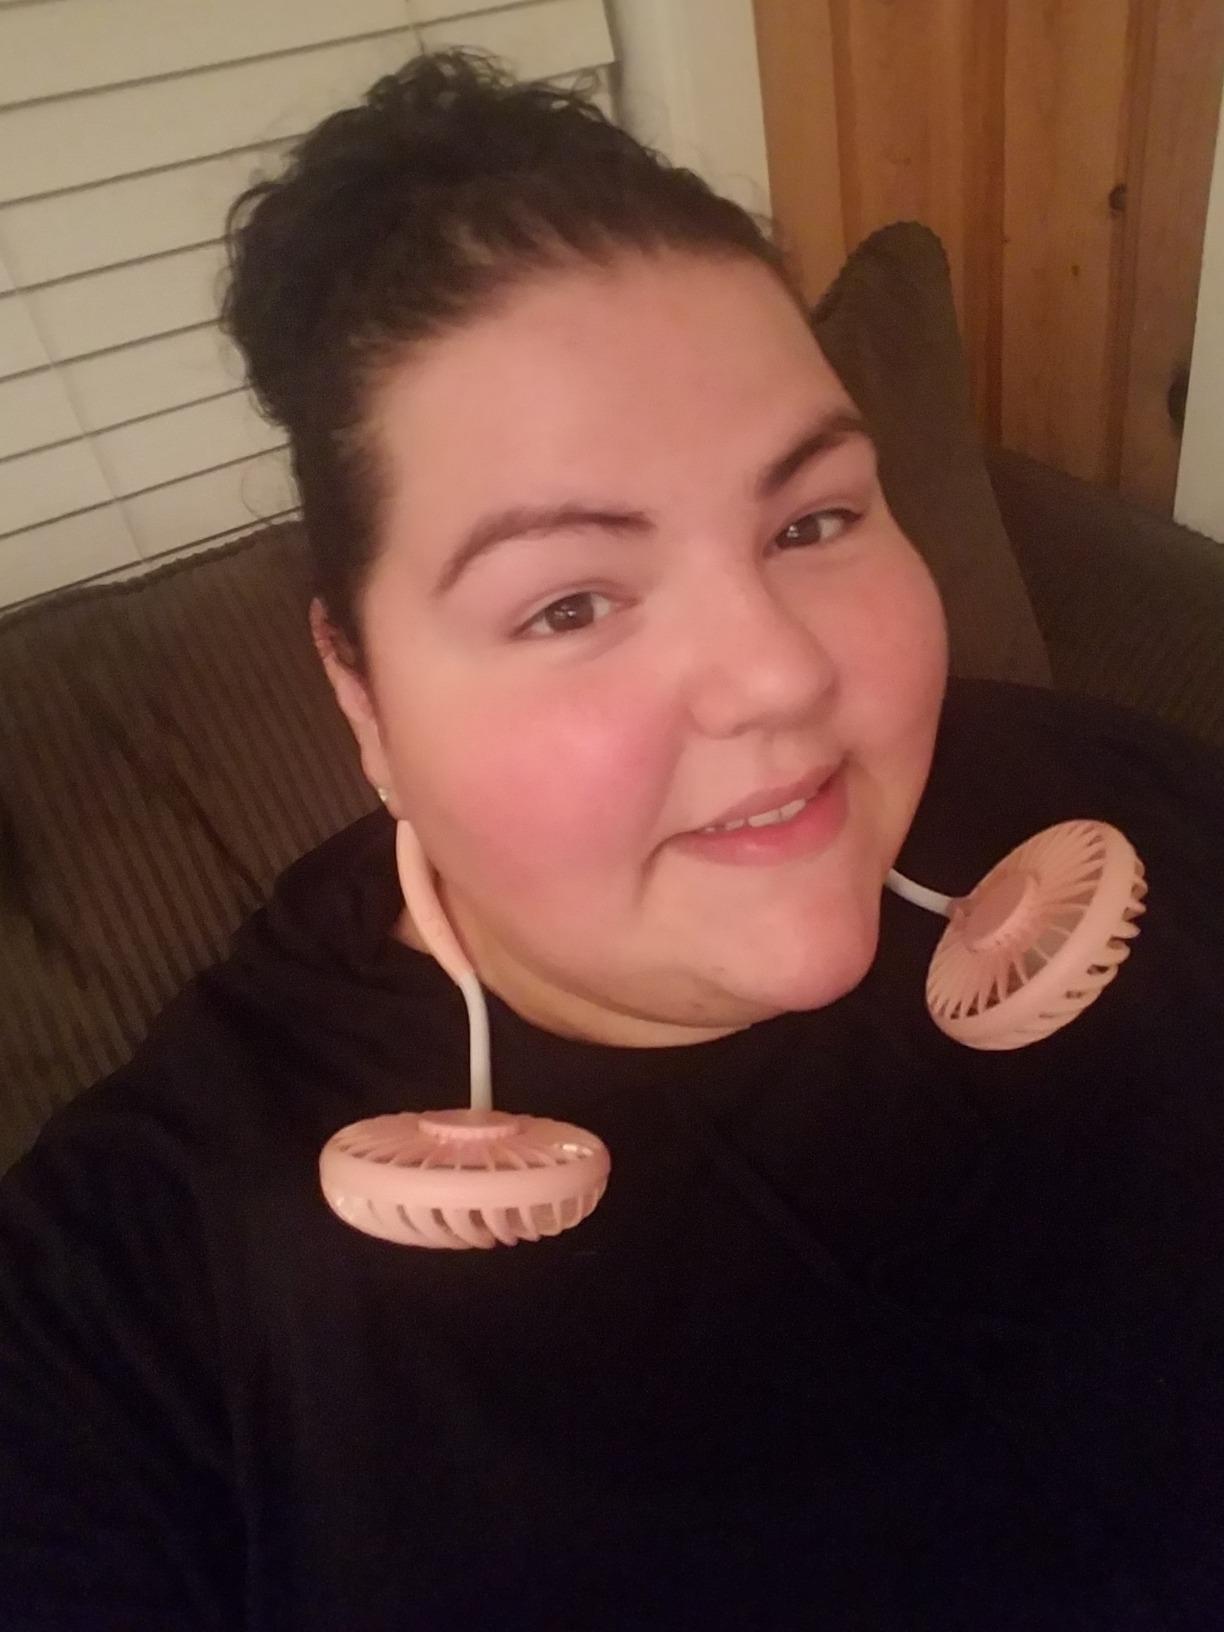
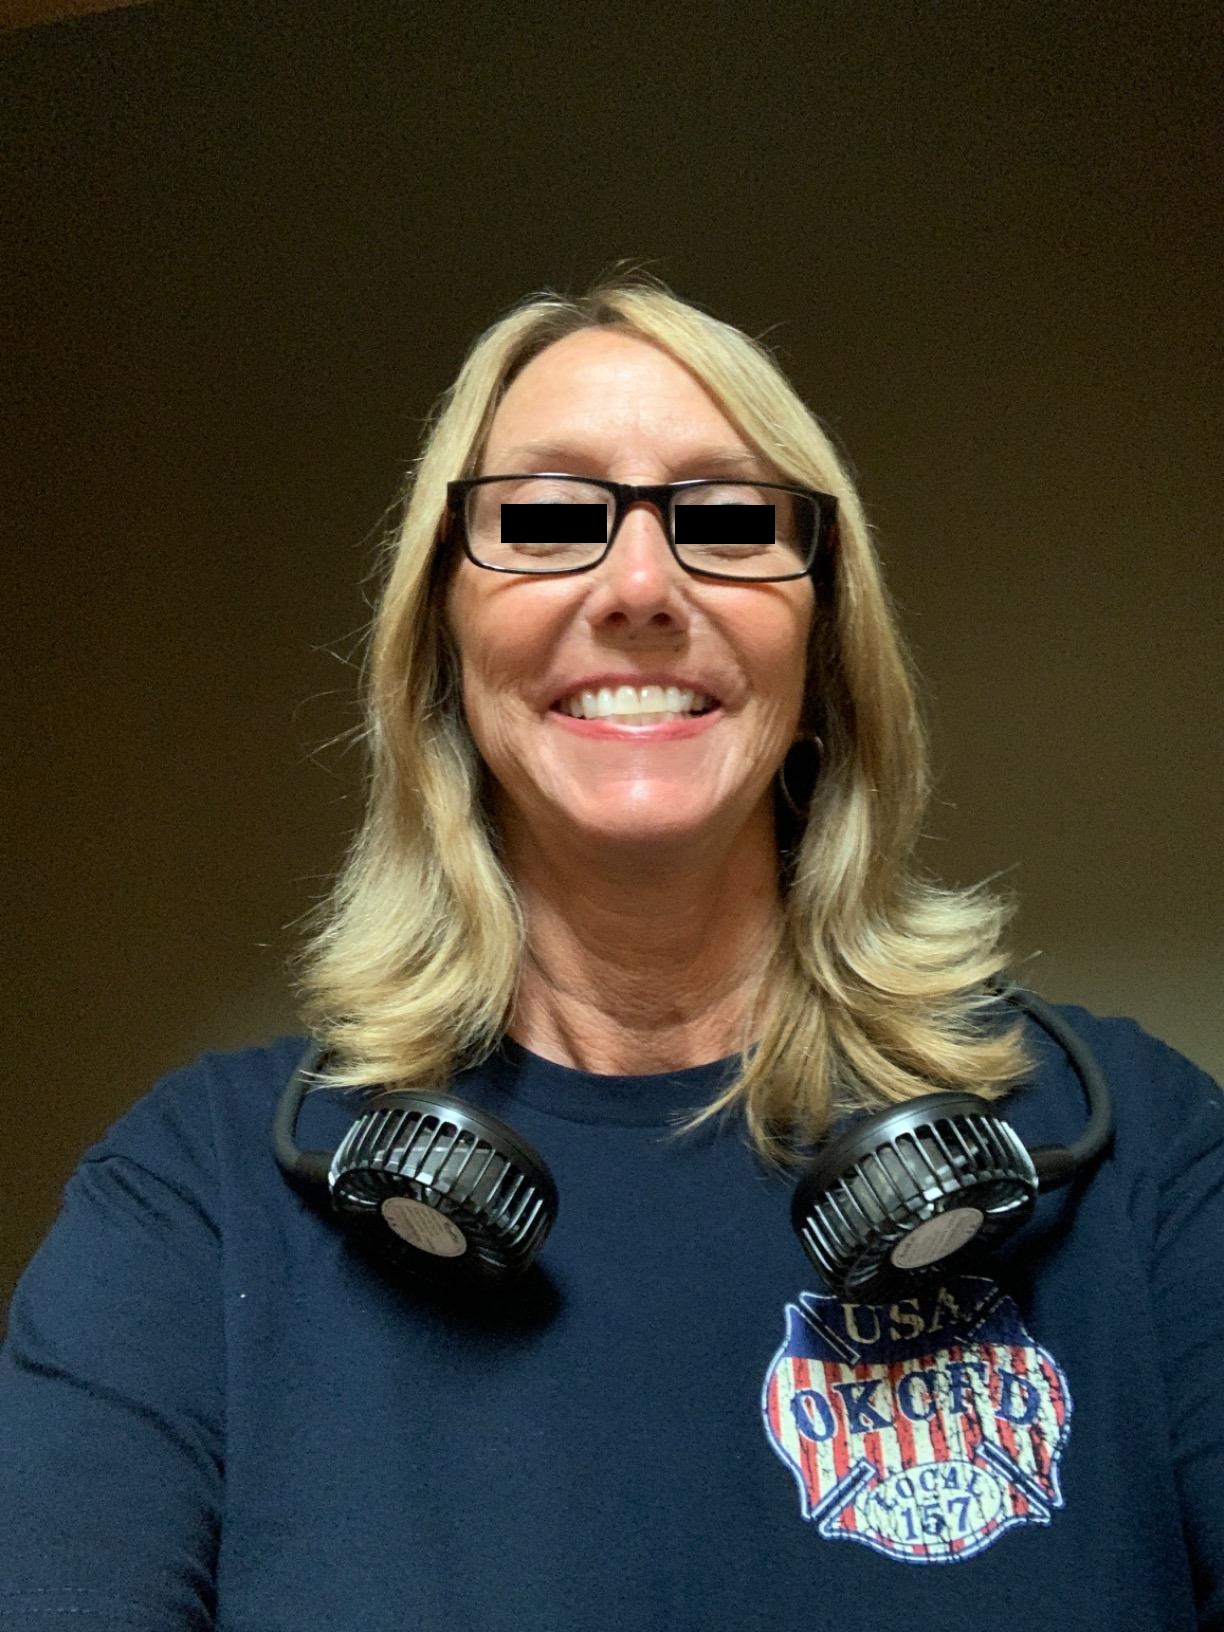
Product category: fan
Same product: no